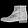
Label: Ankle boot